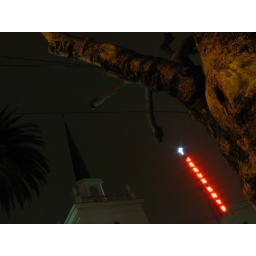
up view from the street of a church in the downtown area of oakland, ca.